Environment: real
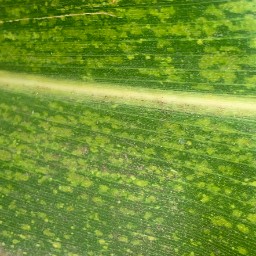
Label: lethal_necrosis